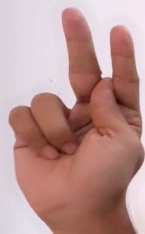
ASL sign: K